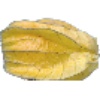
Label: physalis_with_husk